Treaty of Petrópolis

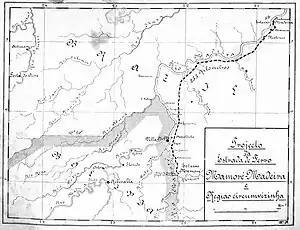
Madeira-Mamoré Railroad route enabled by the Treaty of Petrópolis

The Treaty of Petrópolis, signed on November 17, 1903, in the Brazilian city of Petrópolis, ended the Acre War between Bolivia and Brazil over the then-Bolivian territory of Acre (today the Acre state), a desirable territory in Bolivia-Brazil border during the contemporary rubber boom.